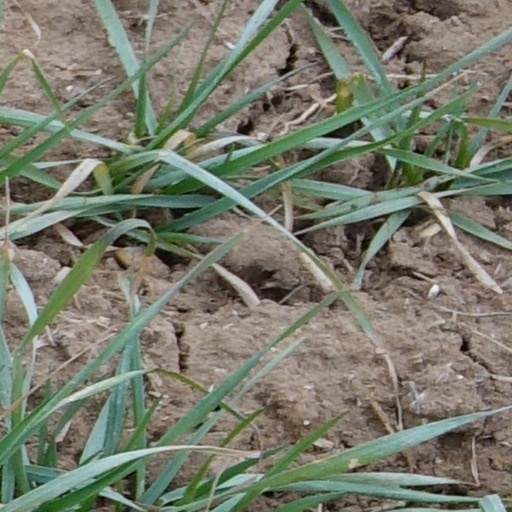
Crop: wheat